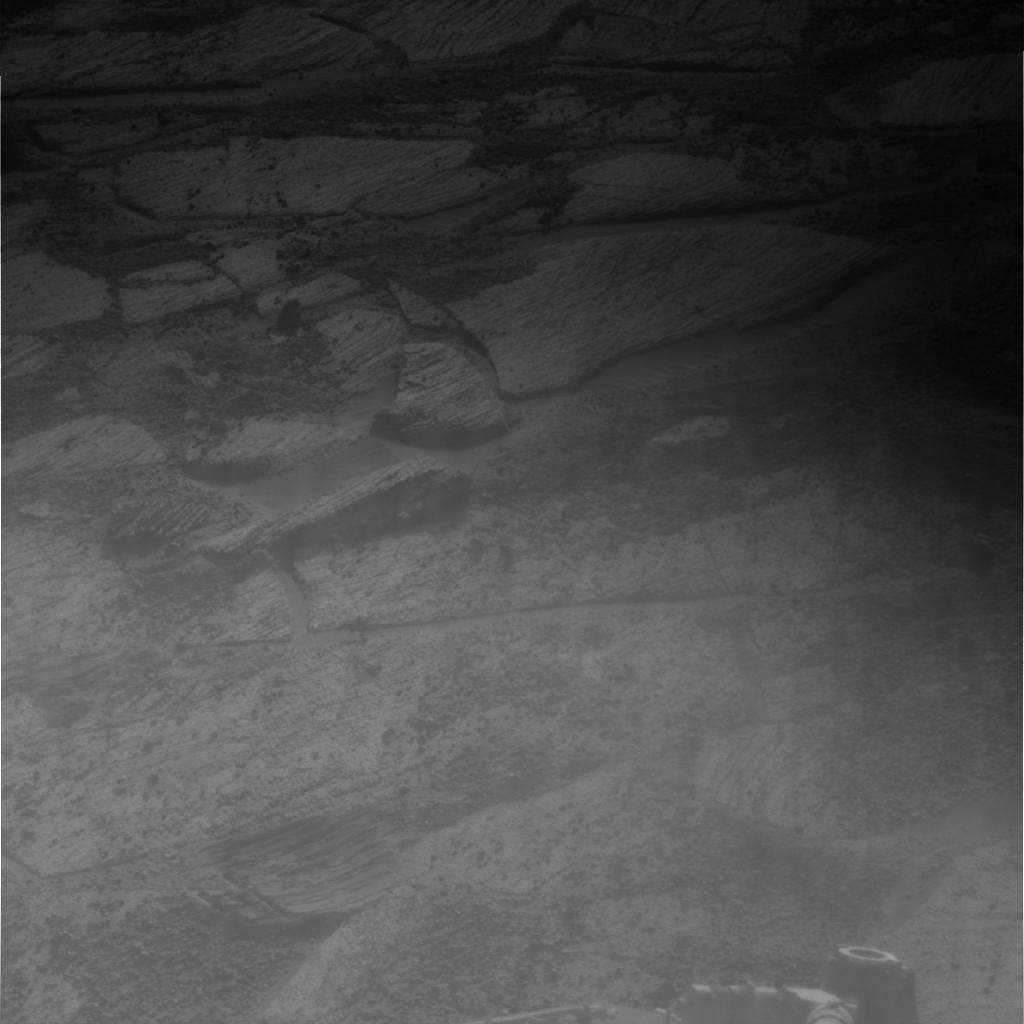
Surface features visible: Other Hardware, Rover Tracks, Rock Outcrops, Rock (Linear Features), Soil, Spherules, Nearby Surface, Rover Parts